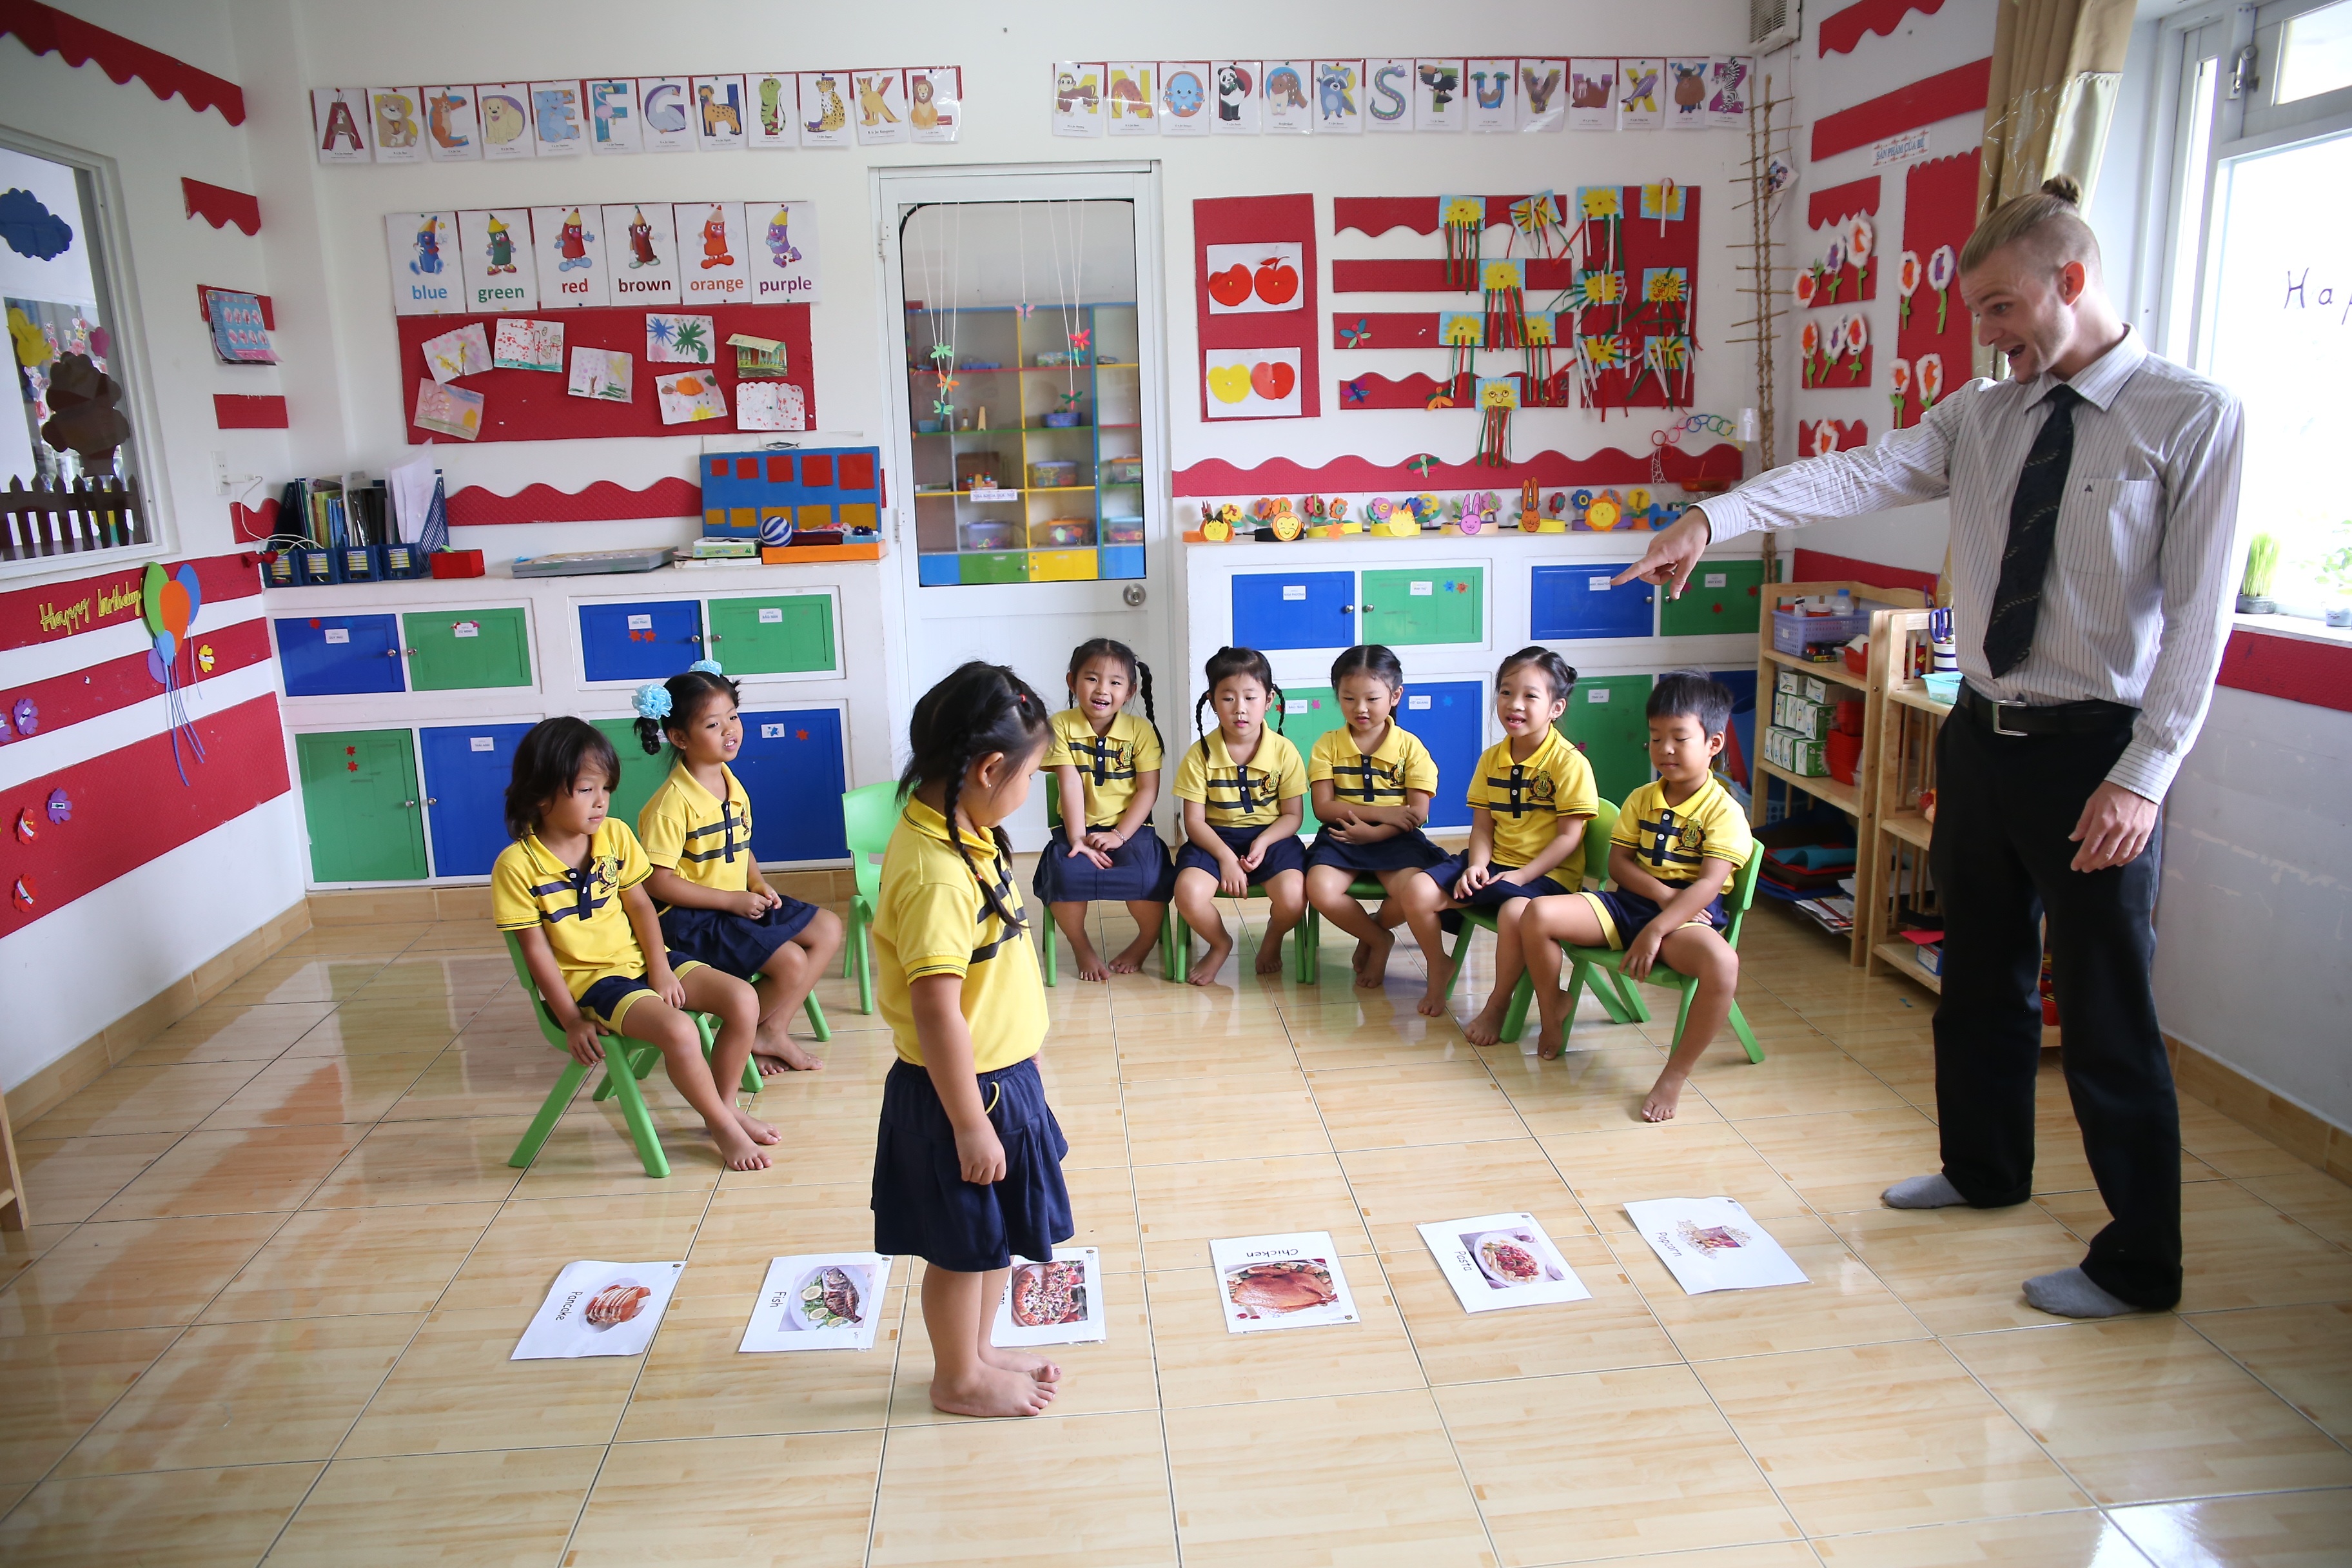
game, classroom, kids, study, kindergarten, school, learning, class, schools, teacher, brother, knowledge, english class